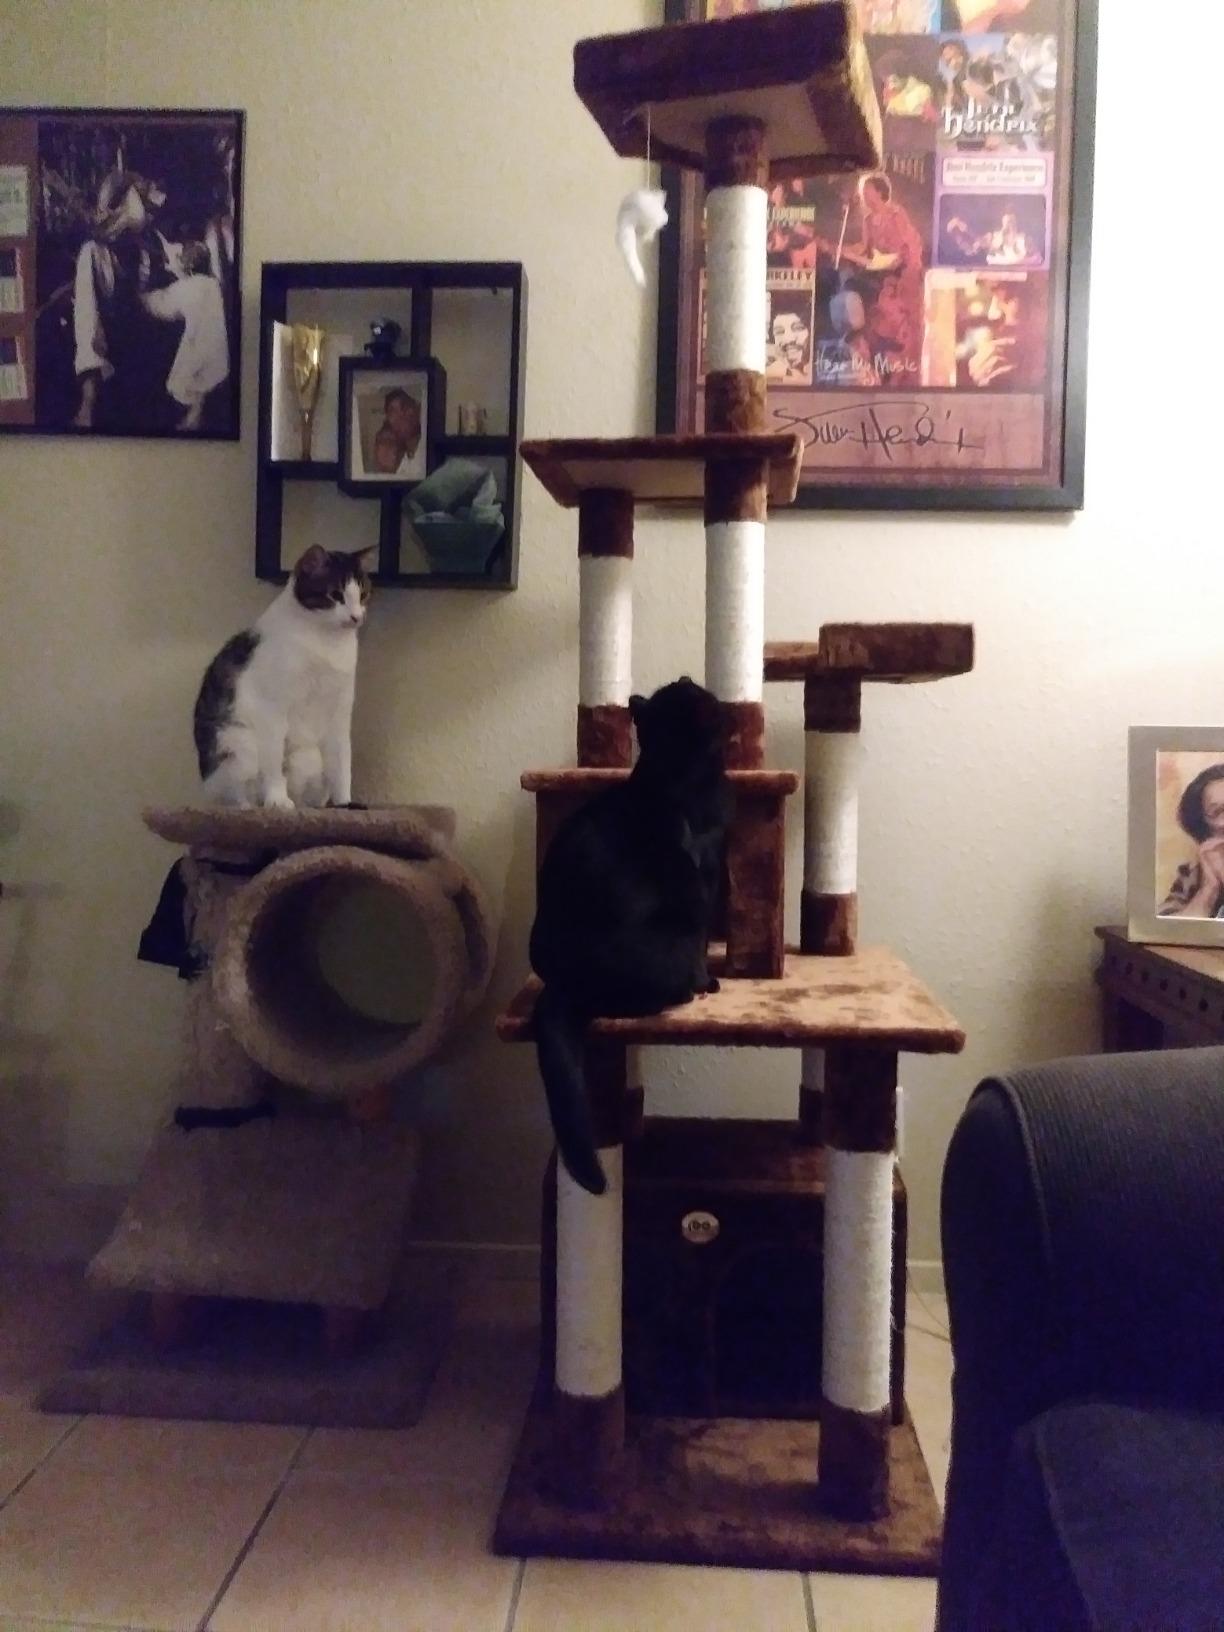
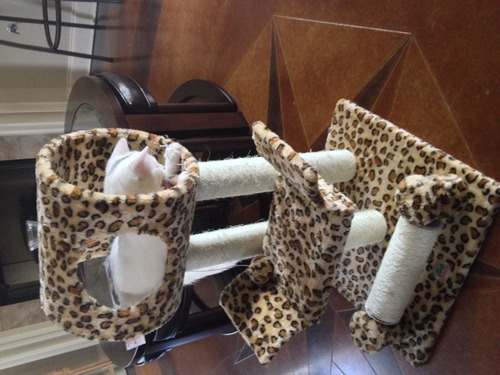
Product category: items_cat tree
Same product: no